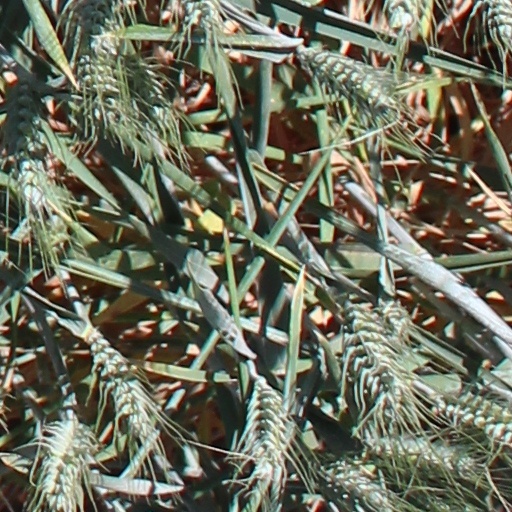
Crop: wheat